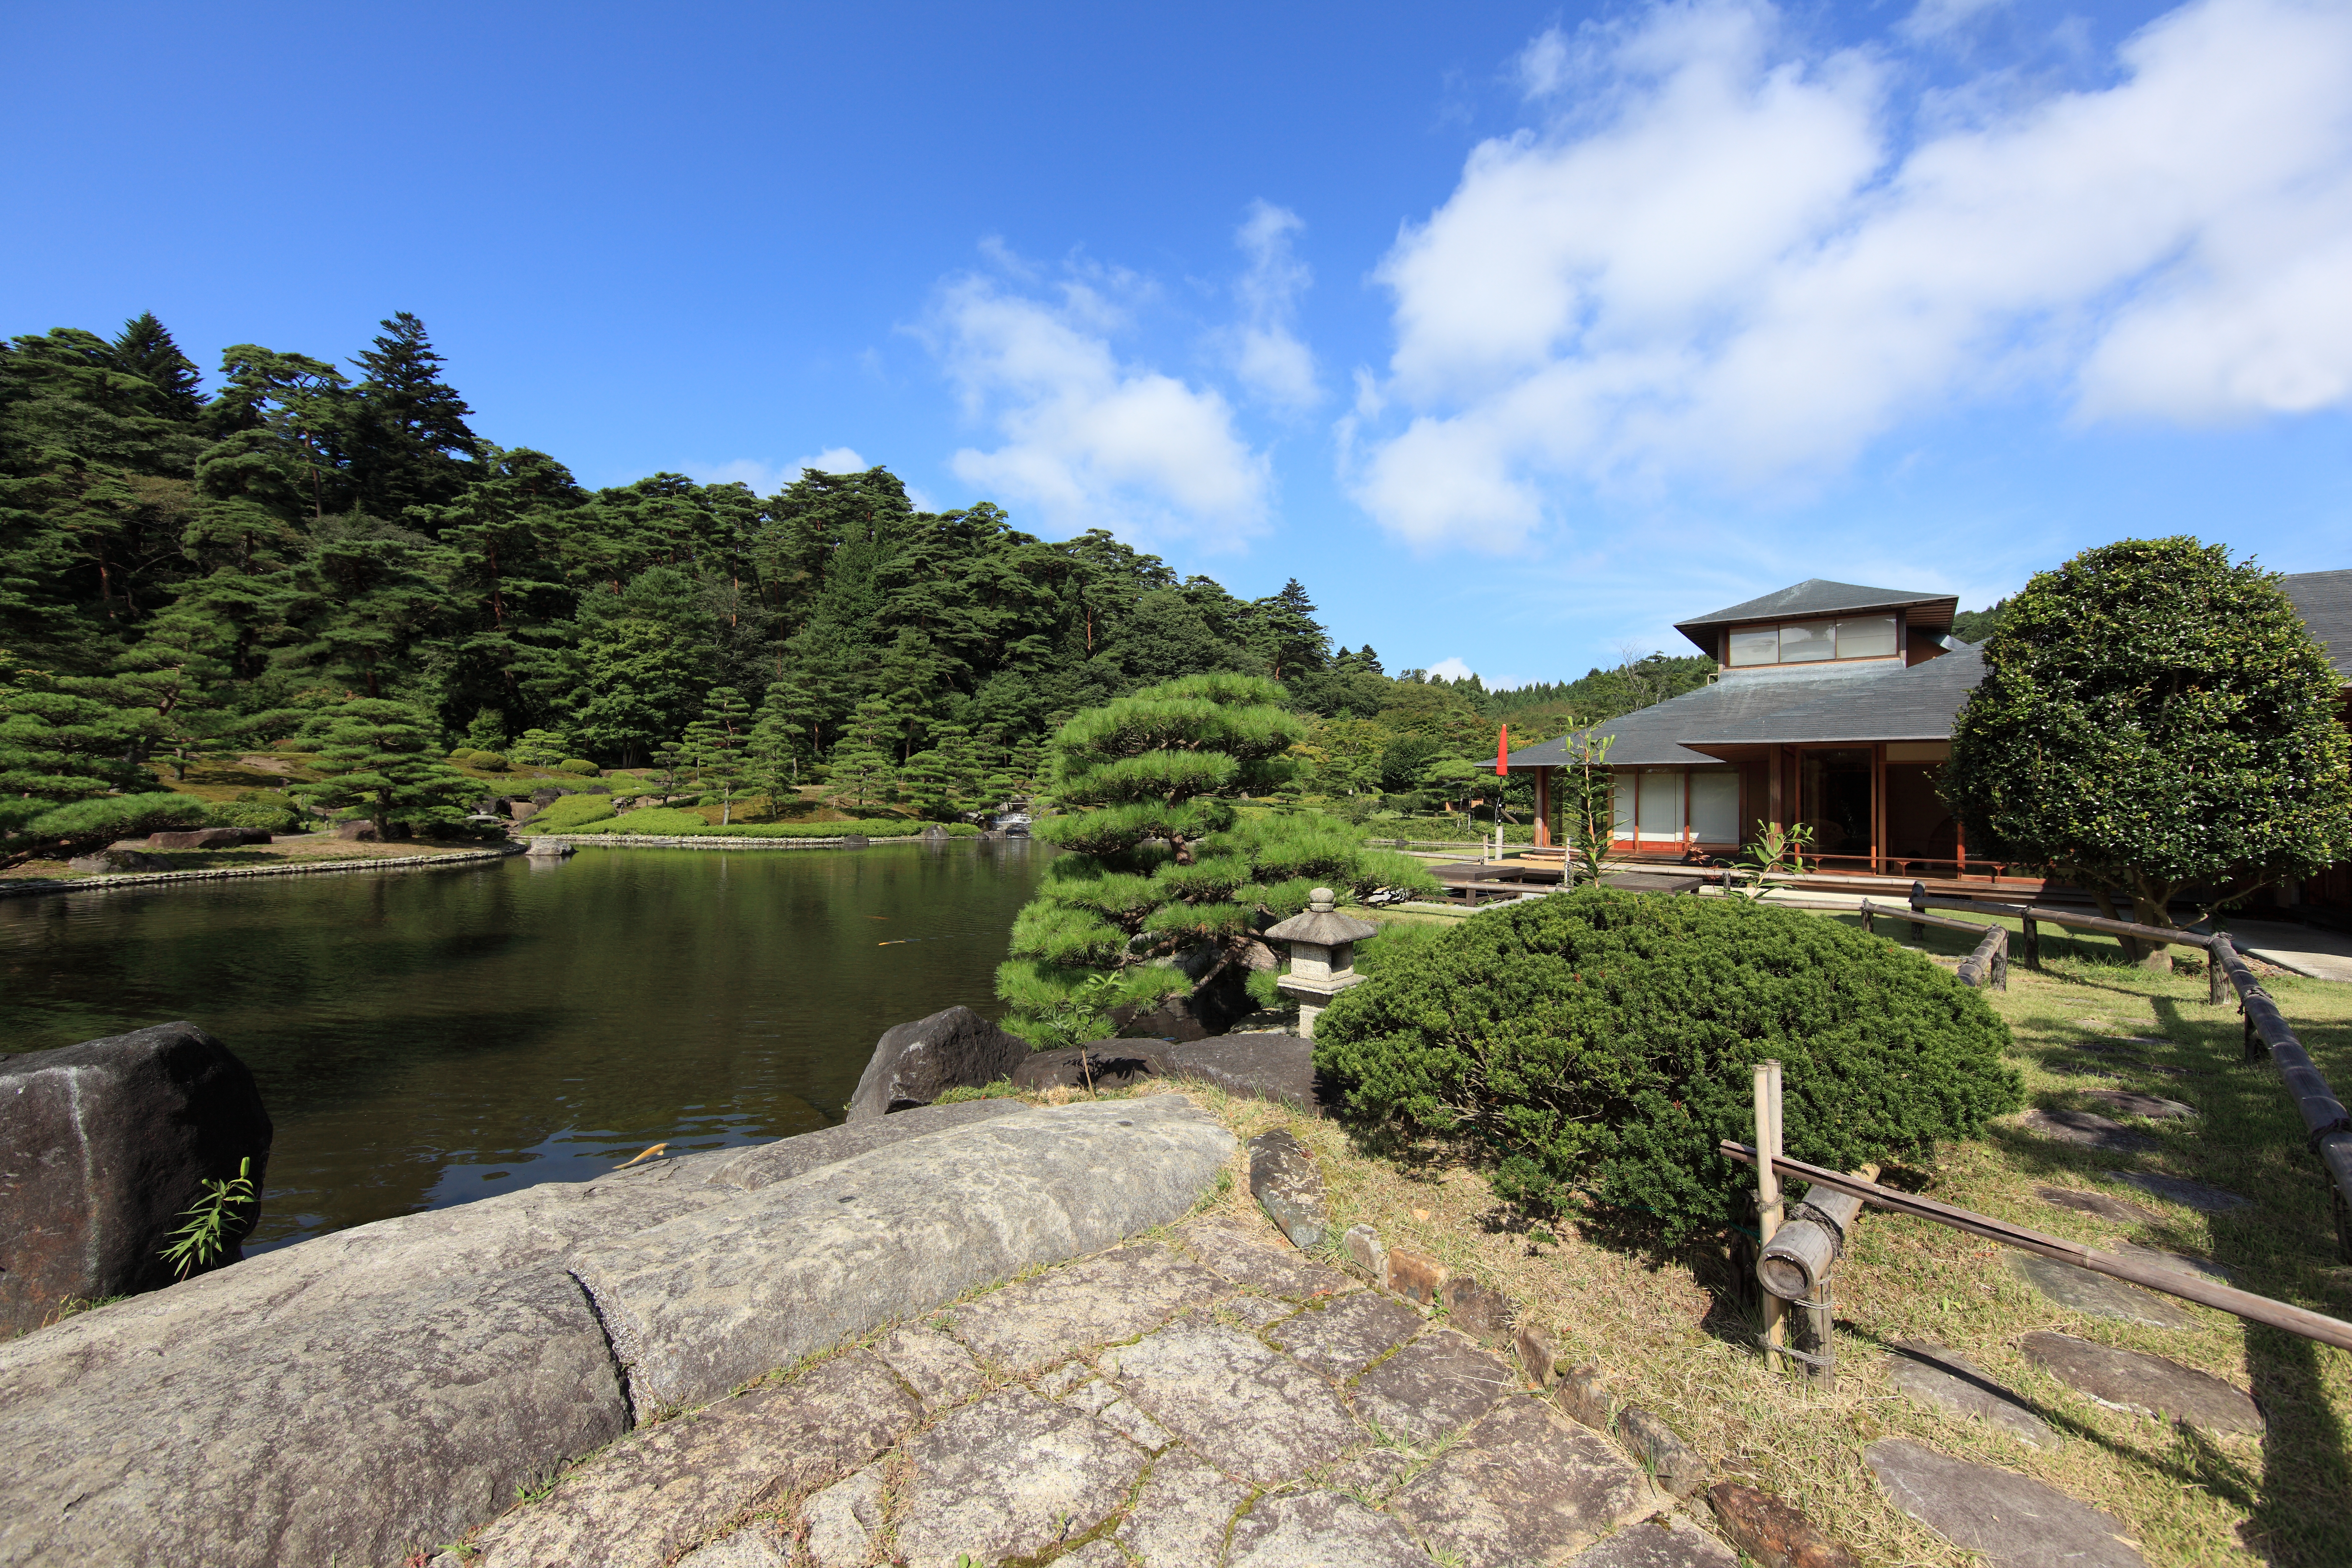
landscape, sea, mountain, lake, vacation, village, high, reservoir, garden, japanese, 5d, style, hires, estate, markii, hi, res, resolution, rural area